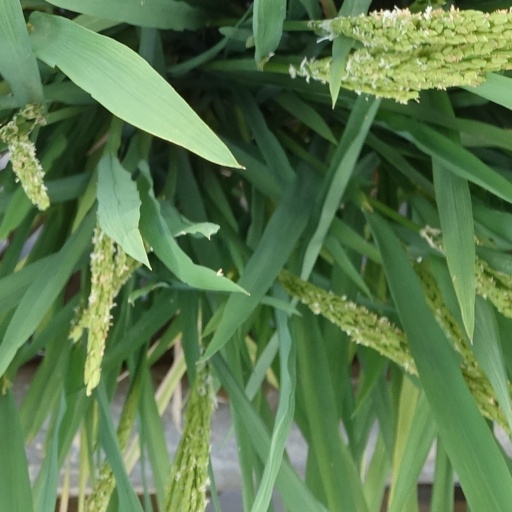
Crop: rice